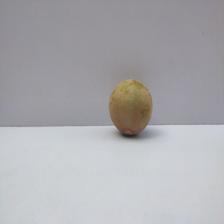
Size: Medium